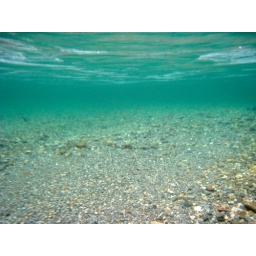
The water down there in the river was incredibly clear and the current was brisk.